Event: Nepal Earthquake
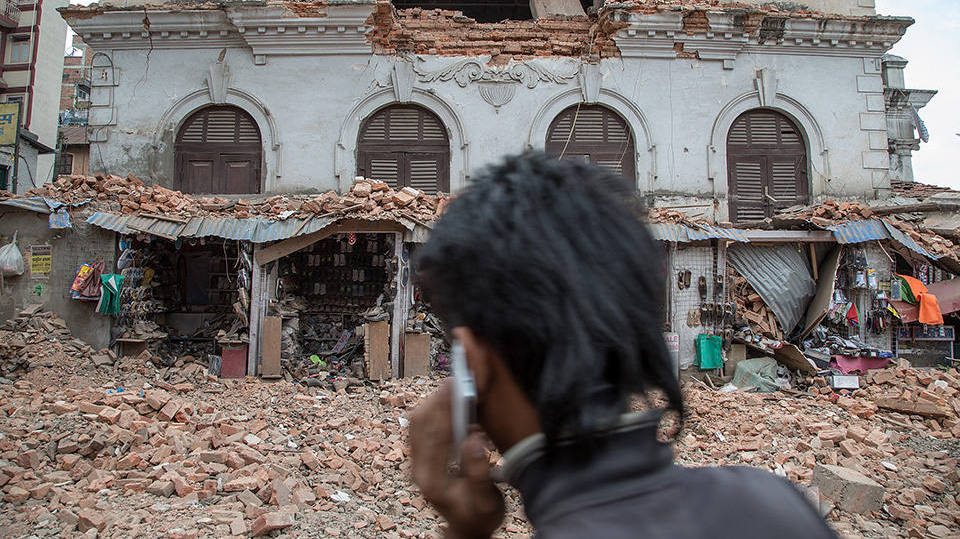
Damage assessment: damage